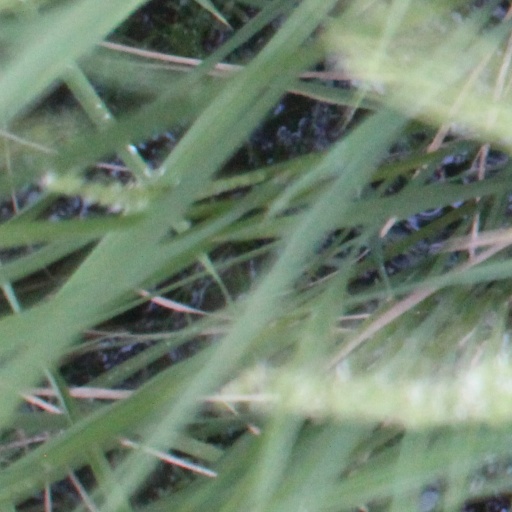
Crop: rice